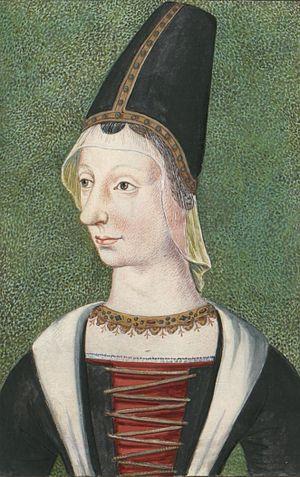
Portrait de dame tournée de 3/4 à gauche, portant un bonnet ou hennin d'étoffe sombre brodée d'or. Au col, un collier également d'or. Gouache sur parchemin. Légende du dessin
Cet article donne la liste des dauphines de France depuis 1350, un an après que Humbert II ait vendu sa seigneurie du Dauphiné de Viennois au roi de France Philippe VI de Valois, à la condition que l'héritier du trône porte le titre de dauphin de Viennois. Selon le traité de Romans, le Dauphiné doit revenir à un fils du futur roi Jean II le Bon, alors duc de Normandie. C'est donc le futur Charles V le Sage, en tant que fils aîné de Jean, qui devient le premier dauphin et son épouse Jeanne de Bourbon la première dauphine. Sur les quatorze dauphines que connaît la France jusqu'à l'abrogation du titre en 1830, seules six d'entre elles sont devenues par la suite reines de France.
La reine de France est l'épouse du roi de France.